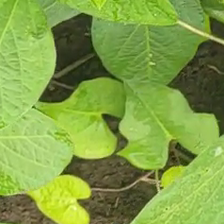
Weed species: Obscure_morning _glory(Ipomoea obscura)